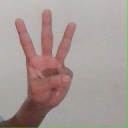
अक्षर: व